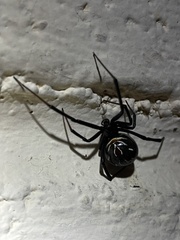
Species: Lactrodectus_hesperus